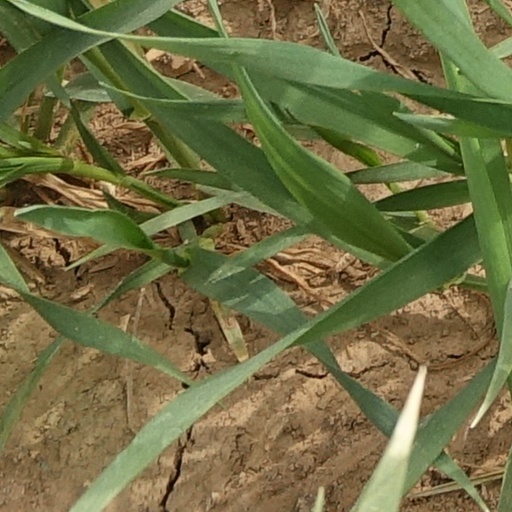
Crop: wheat